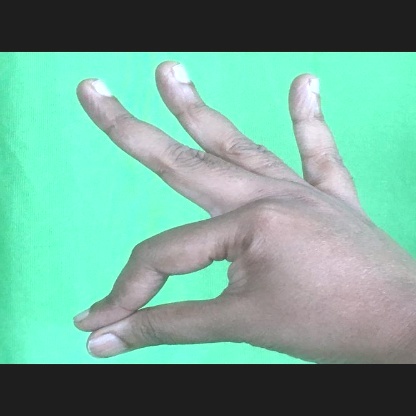
Mudra: Hamsasyam